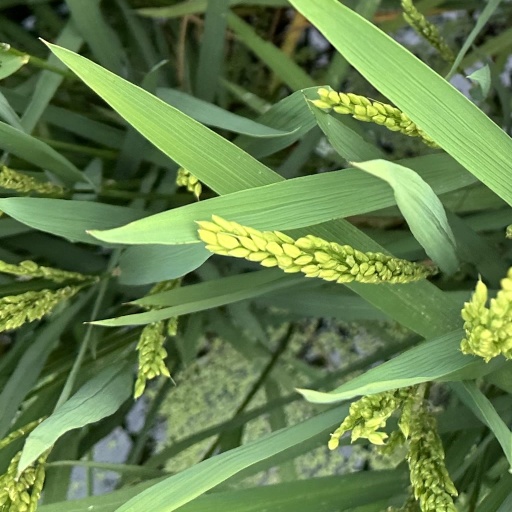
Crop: rice